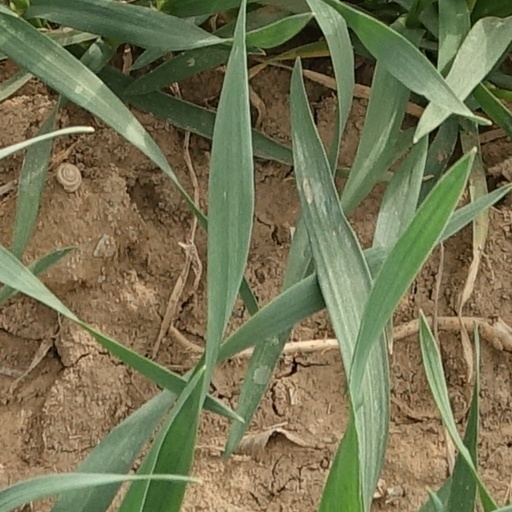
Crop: wheat